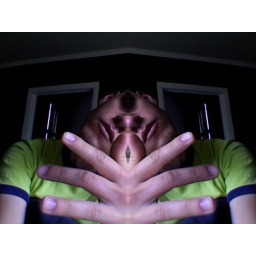
double green shirt in morning